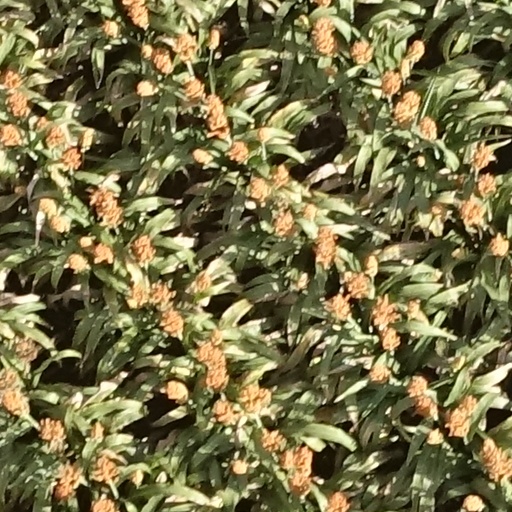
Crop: sorghum